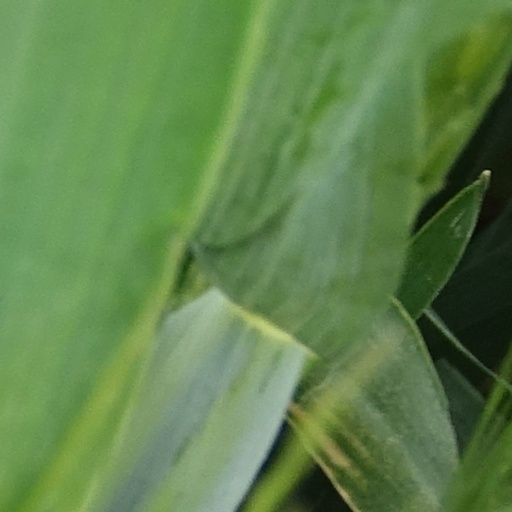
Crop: wheat